Still life paintings by Vincent van Gogh (Netherlands)

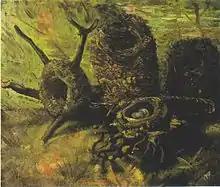
"Still Life with Birds' Nests", 1885, Van Gogh Museum, Amsterdam (F111)

Van Gogh lived with his parents in Nuenen in 1884 and 1885 when the still life paintings were made. Behind the vicarage was a large enclosed yard with vegetable plots and a small orchard. Van Gogh made many paintings of the resulting produce, such as potatoes, cabbages, and apples.